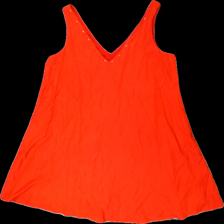
View: front
Type: Dress
Category: Ladies
Brand: Not in the list
Brand text on label: J
Colors: Red
Material: 55% polyester, 45% cotton
Cut: V-collar
Size: S
Season: Summer
Price range: 50-100
Recommended usage: Reuse